Jim Moray

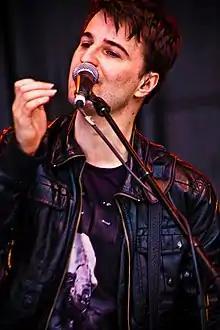
Moray at a St George's Day celebration at Trafalgar Square in April 2009

Jim Moray (born "Douglas Oates"; 20 August 1981) is an English folk singer, multi-instrumentalist and record producer.